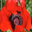
Label: poppy